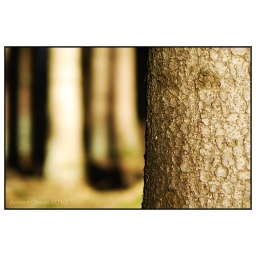
A pine in the foreground with a small patch of trees as a background.